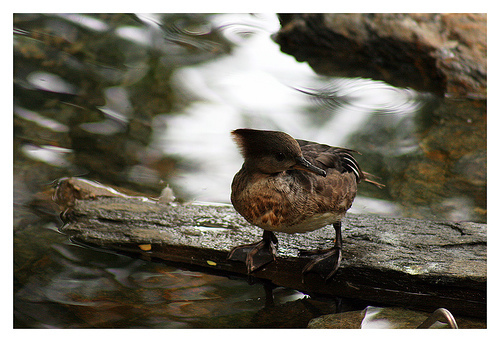
this colorful bird has a brown and white color belly and chest ,brown and black wings with white wingbars, and black color tarsus and feet.
this bird has a brown crown, a spotted breast, and webbed feetthe bird is brown with a black beak and black webbed feat along with dark eyes.
this brown bird has webbed feet and a smooth, modest beak.
this is a brown bird with large feet and a large beak.
this bird has wings that are brown and has a thin bill
this bird has webbed feet with feathers that come to a point at the back of its head
this bird is brown with black
this bird has a narrow brown bill with brown crown and brown webbed feet.
a brown bird with a flat bill and webbed feet.
Species: Hooded Merganser